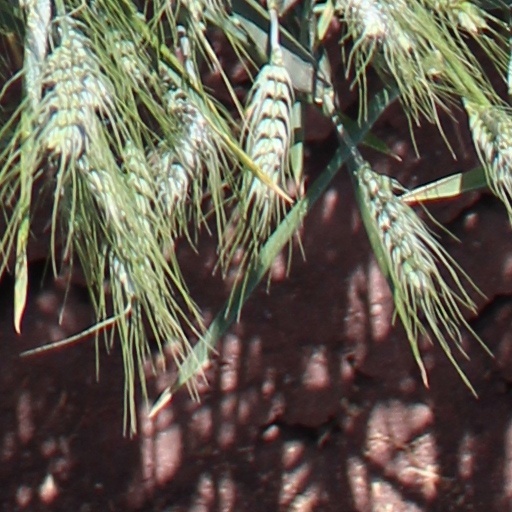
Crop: wheat